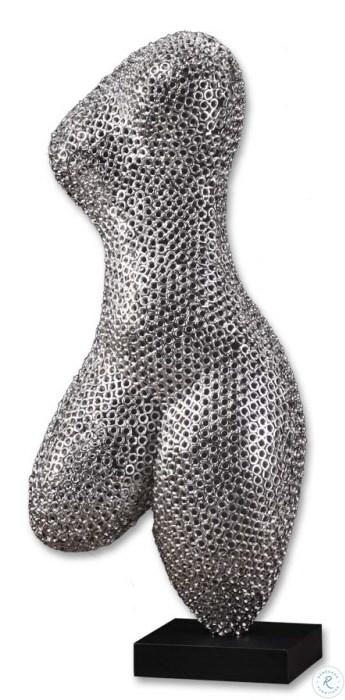
Category: Decor
Style: Lodge